Natural gas in Russia

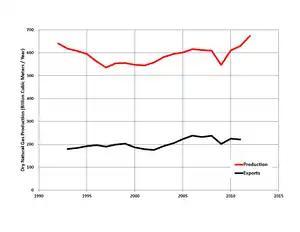
Russian natural gas production (red) and exports (black), 1993–2011

In 2021 Russia was the world's second-largest producer of natural gas, producing an estimated 701 billion cubic meters (bcm) of gas a year, and the world's largest natural gas exporter, shipping an estimated 250 bcm a year. In 2022 the export market was significantly downsized , following the Russian invasion of Ukraine and Russia reducing exports after countries refused to pay in rubles.